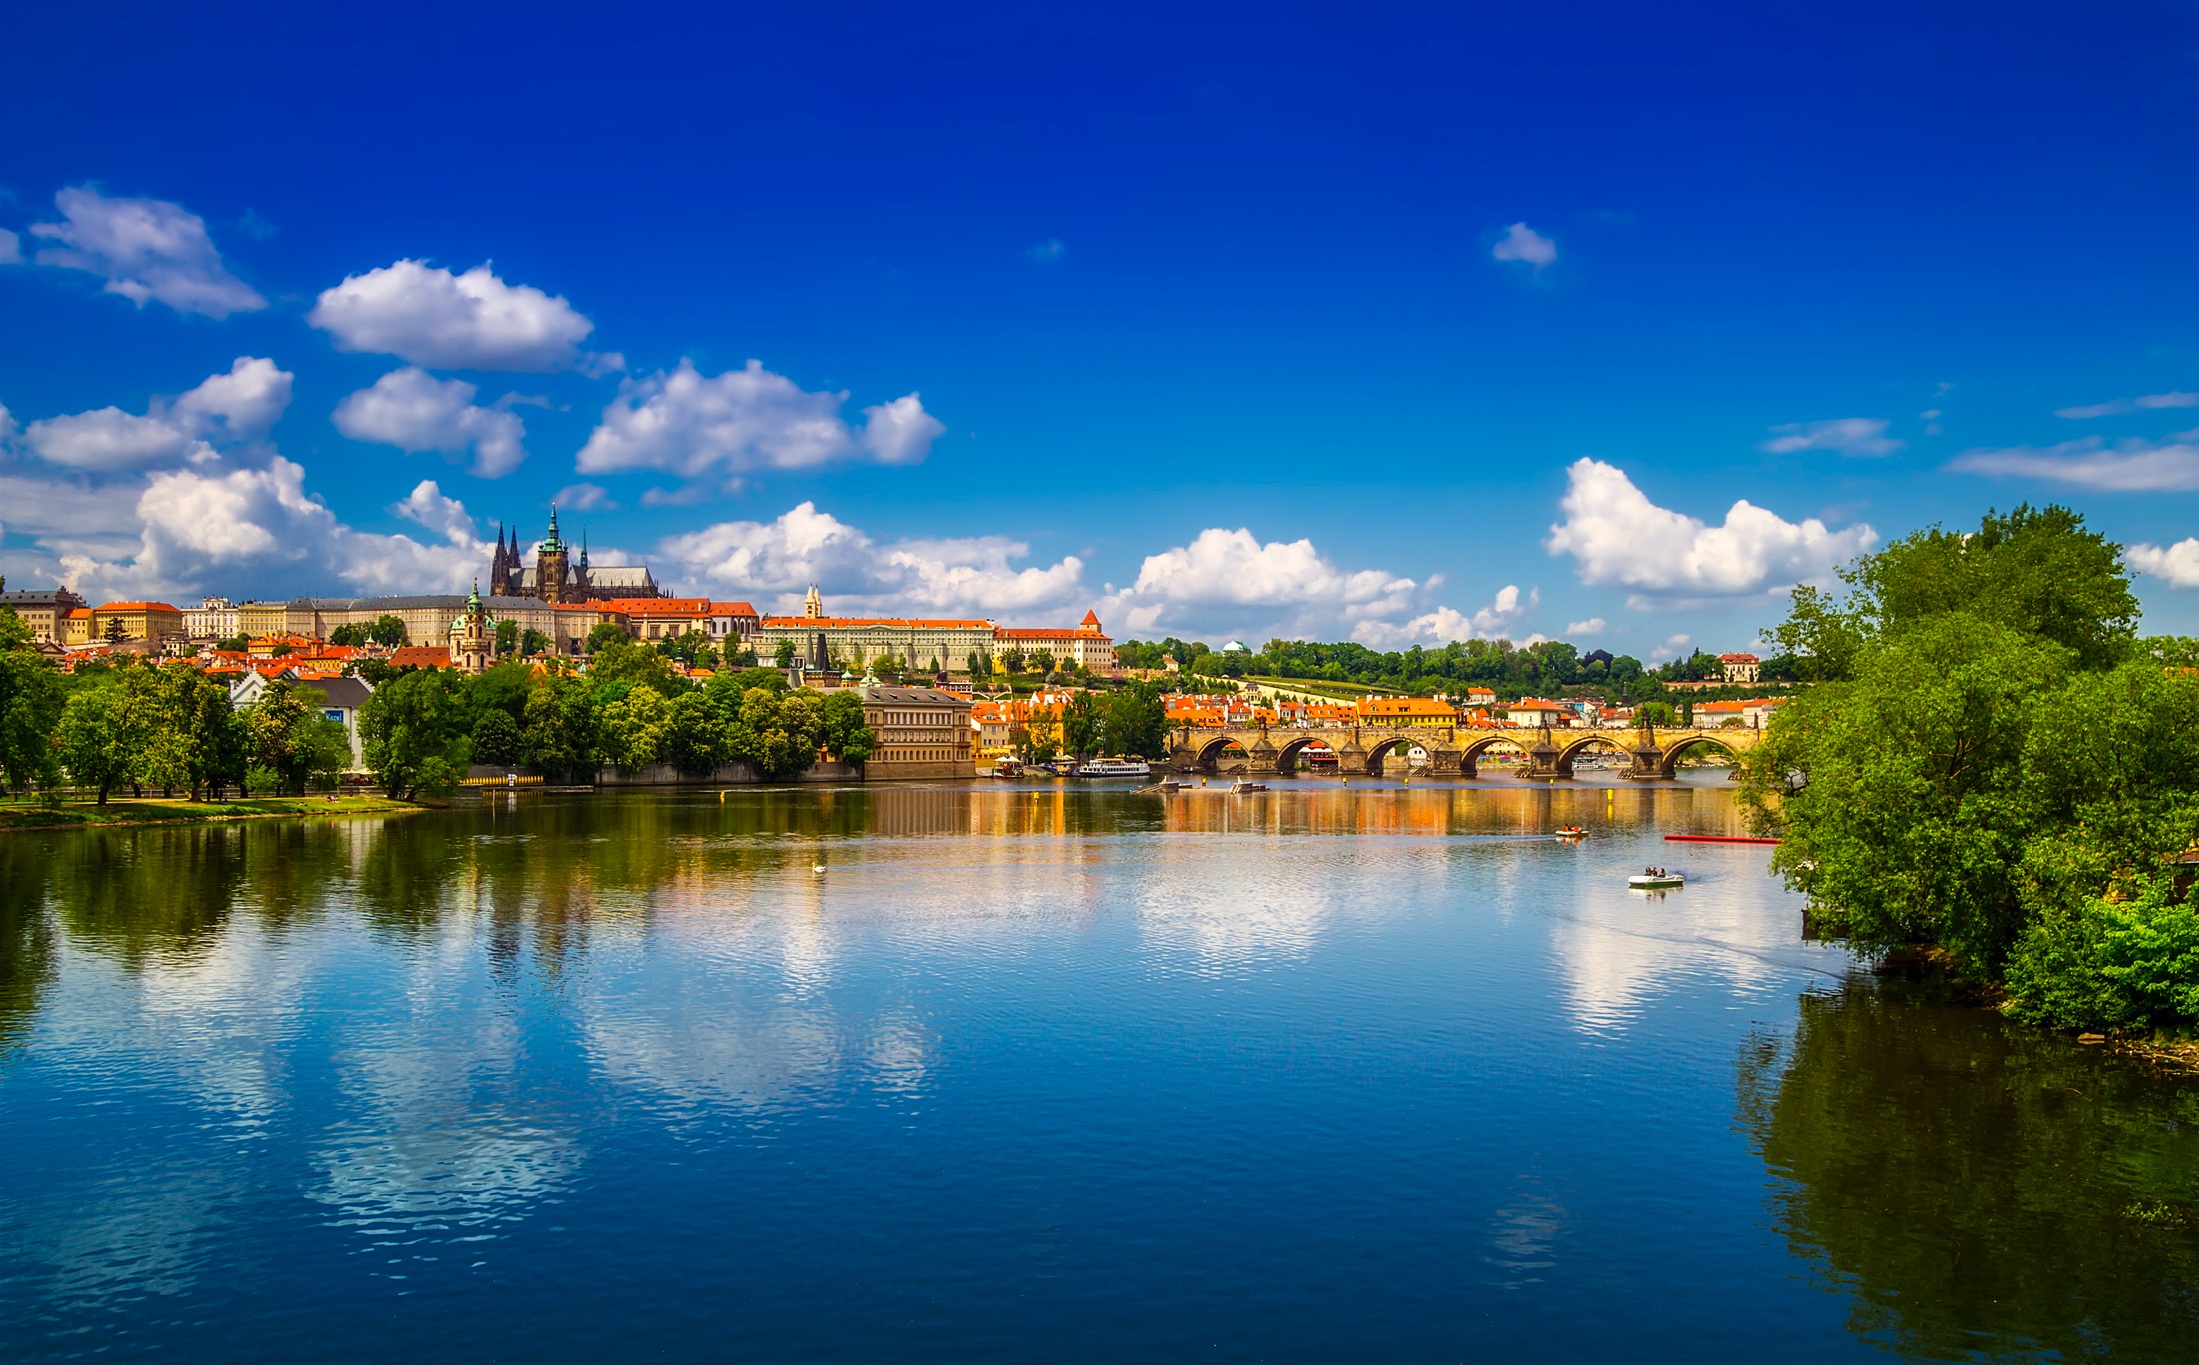
landscape, tree, water, architecture, sky, bridge, sunlight, morning, flower, lake, city, urban, river, cityscape, panorama, dusk, reflection, landmark, prague, reservoir, tourism, waterway, body of water, clouds, reflections, historical, attractions, czech republic